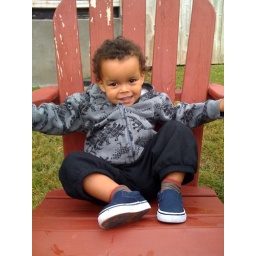
Amani in the big red chair - 3 of 3